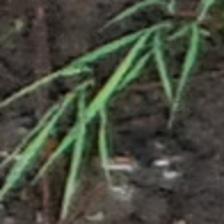
Label: clustered